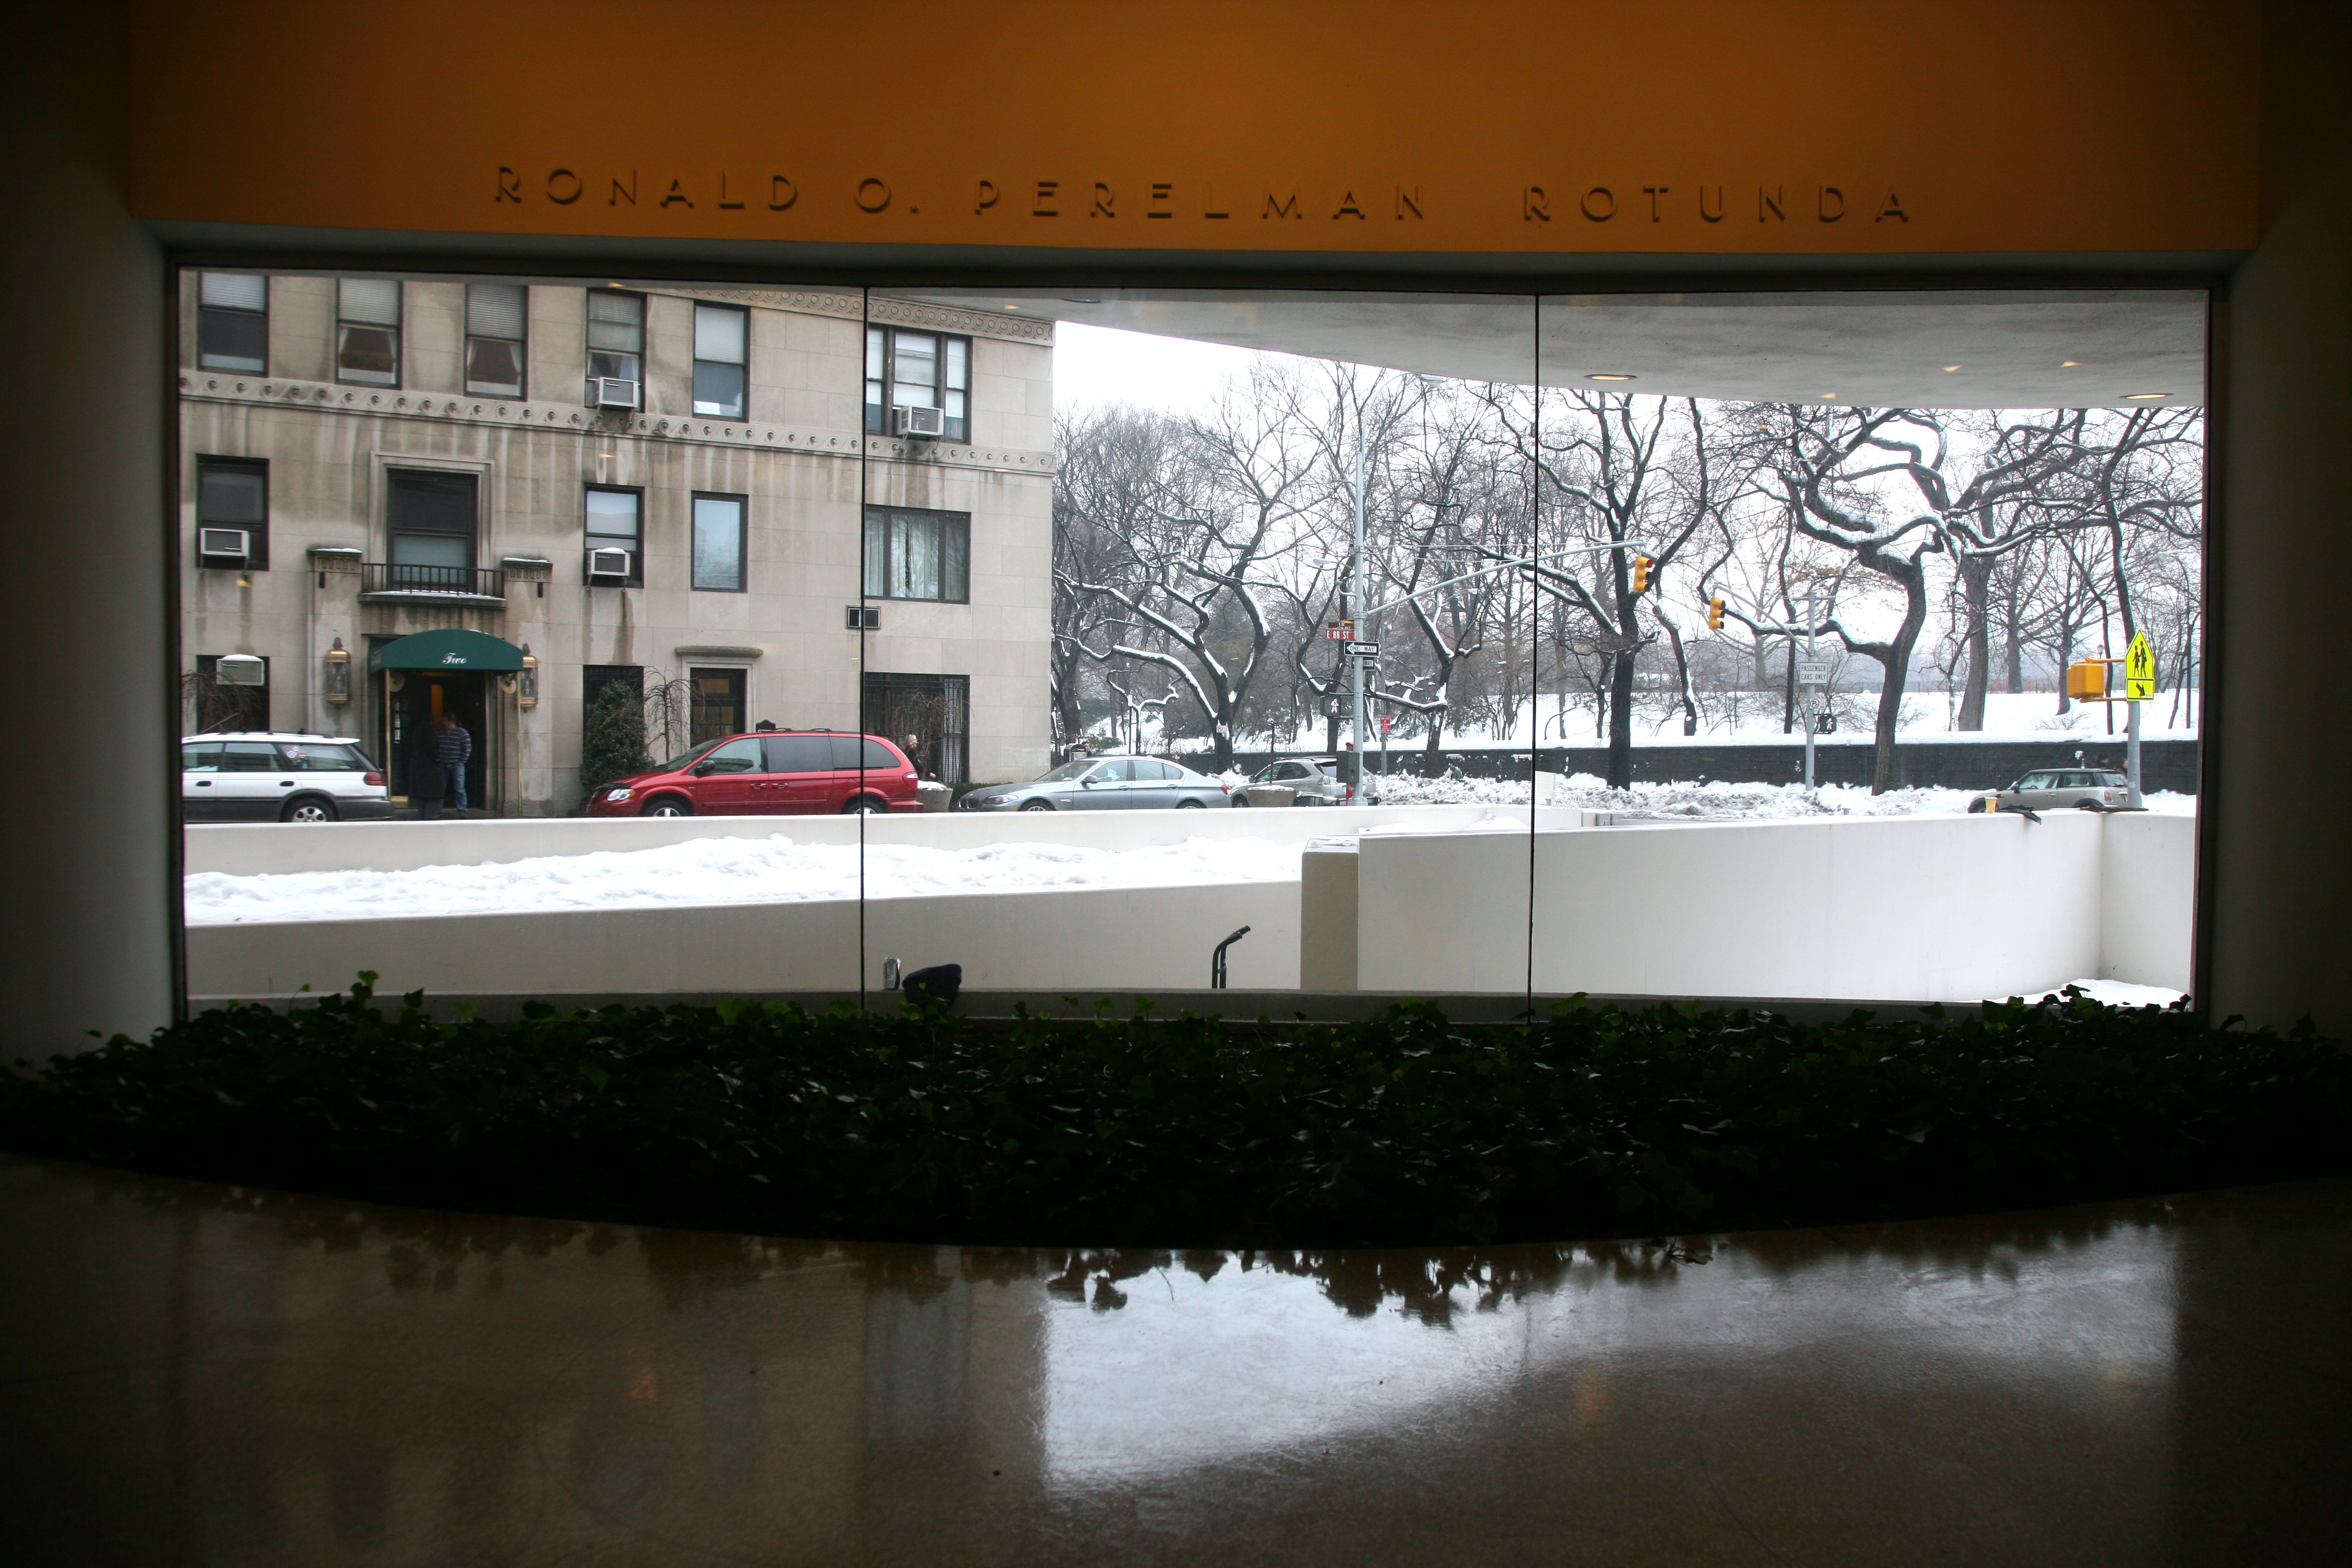
architecture, house, window, building, home, manhattan, reflection, museum, nyc, interior design, newyork, design, newyorkcity, arquitectura, ny, muse, tourist attraction, architektur, artmuseum, guggenheim, architectuur, franklloydwright, modernarchitecture, uppereastside, guggenheimmuseum, window covering